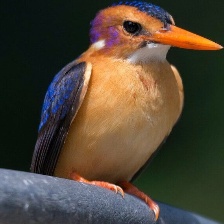
Species: PYGMY KINGFISHER
Scientific name: ISPIDINA PICTA